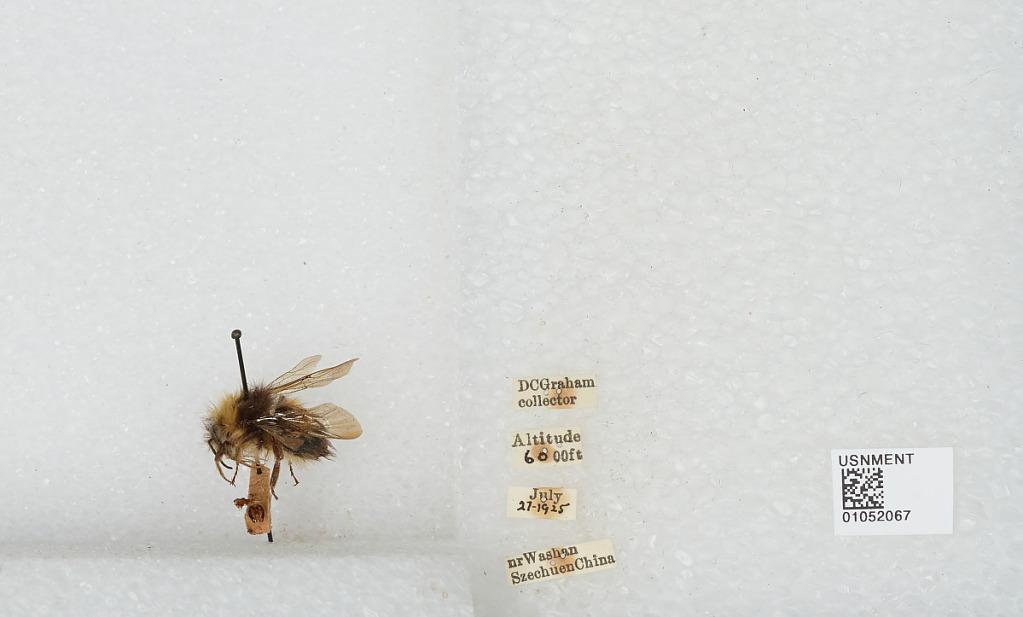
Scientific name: Bombus sp.
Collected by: D. Graham
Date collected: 1925-7-27
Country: China
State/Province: Sichuan
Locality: near Washan